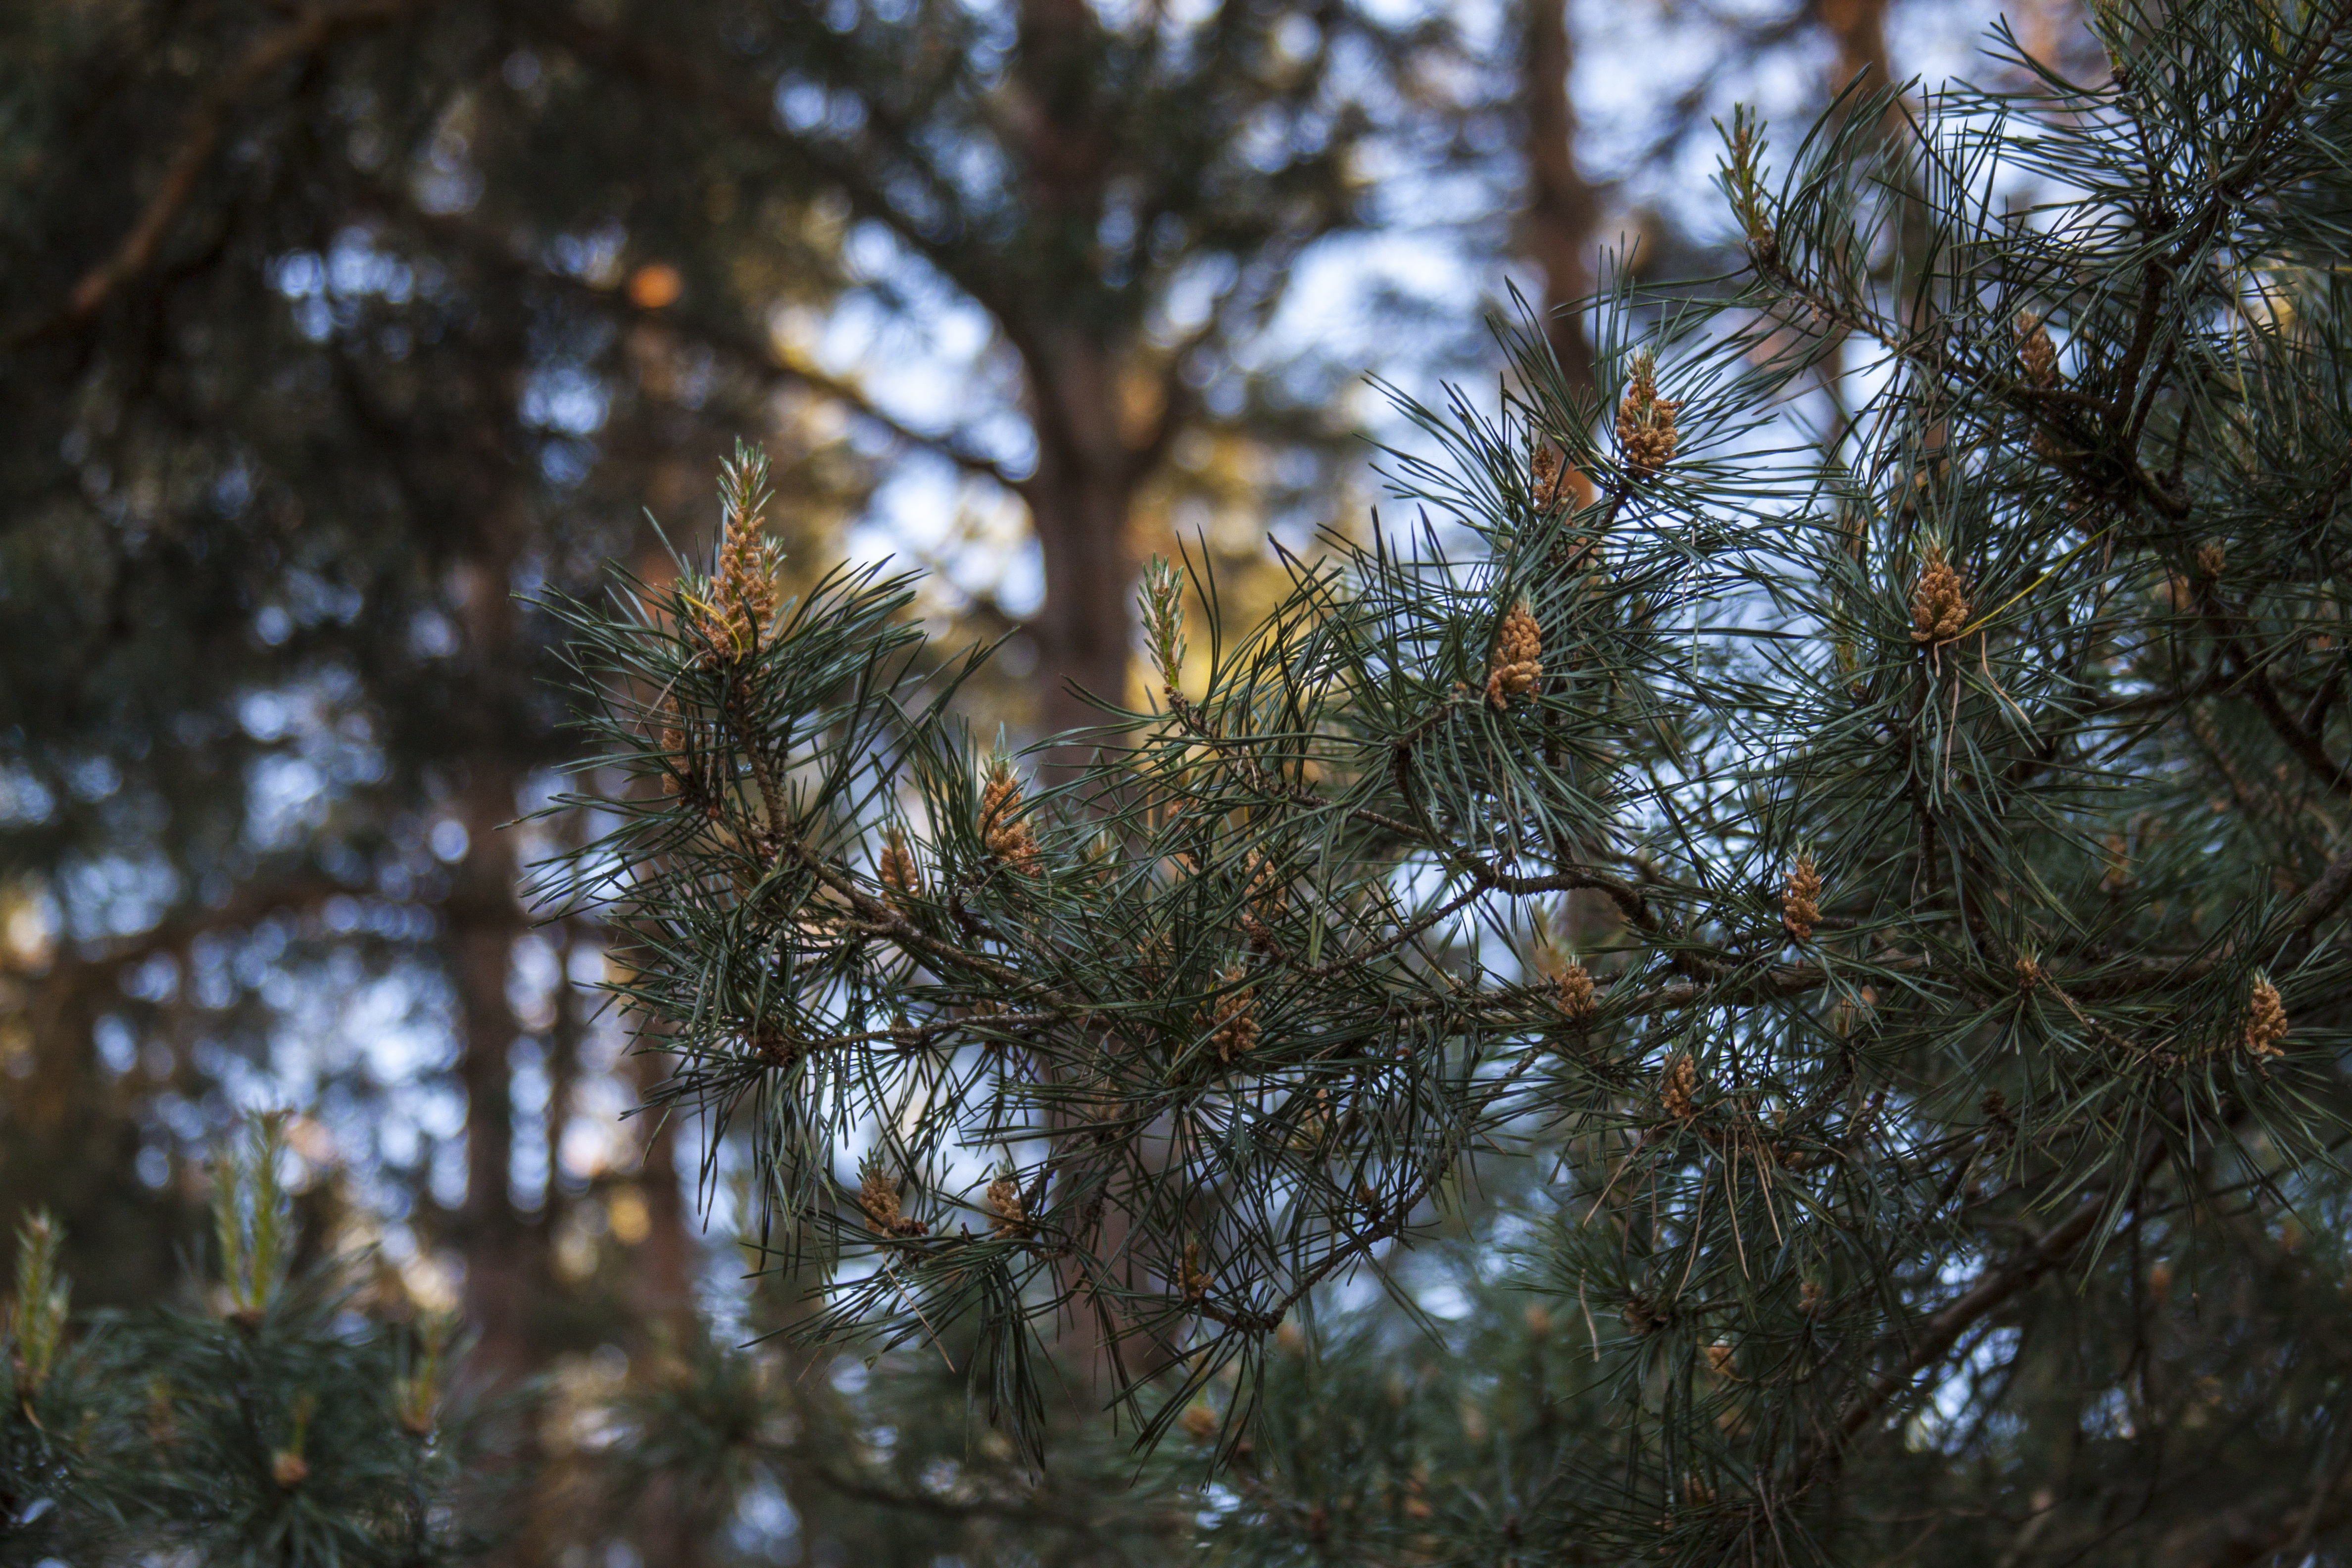
tree, nature, forest, branch, snow, winter, plant, sunlight, leaf, flower, frost, pine, green, autumn, weather, fir, flora, season, twig, pine cone, conifer, twigs, spruce, needles, woodland, habitat, natural environment, woody plant